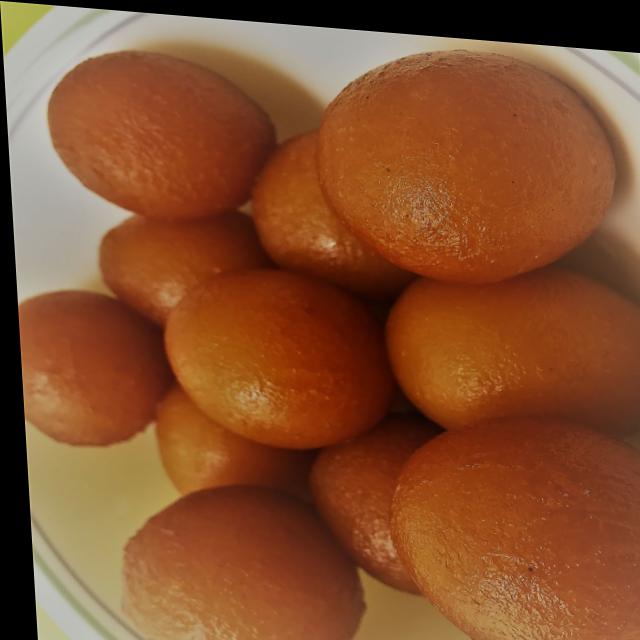
Dish: gulab_jamun